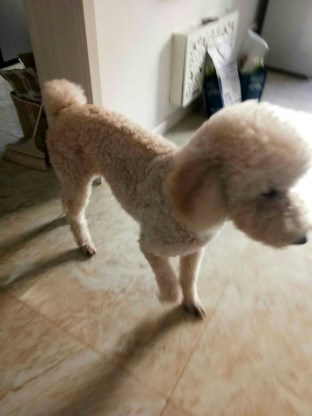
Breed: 316-n000118-standard_poodle